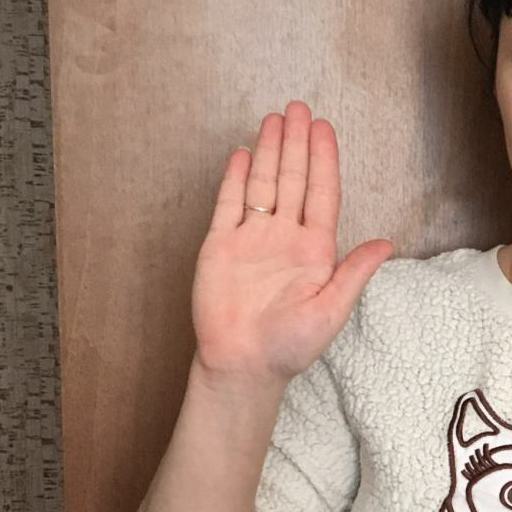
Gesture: stop